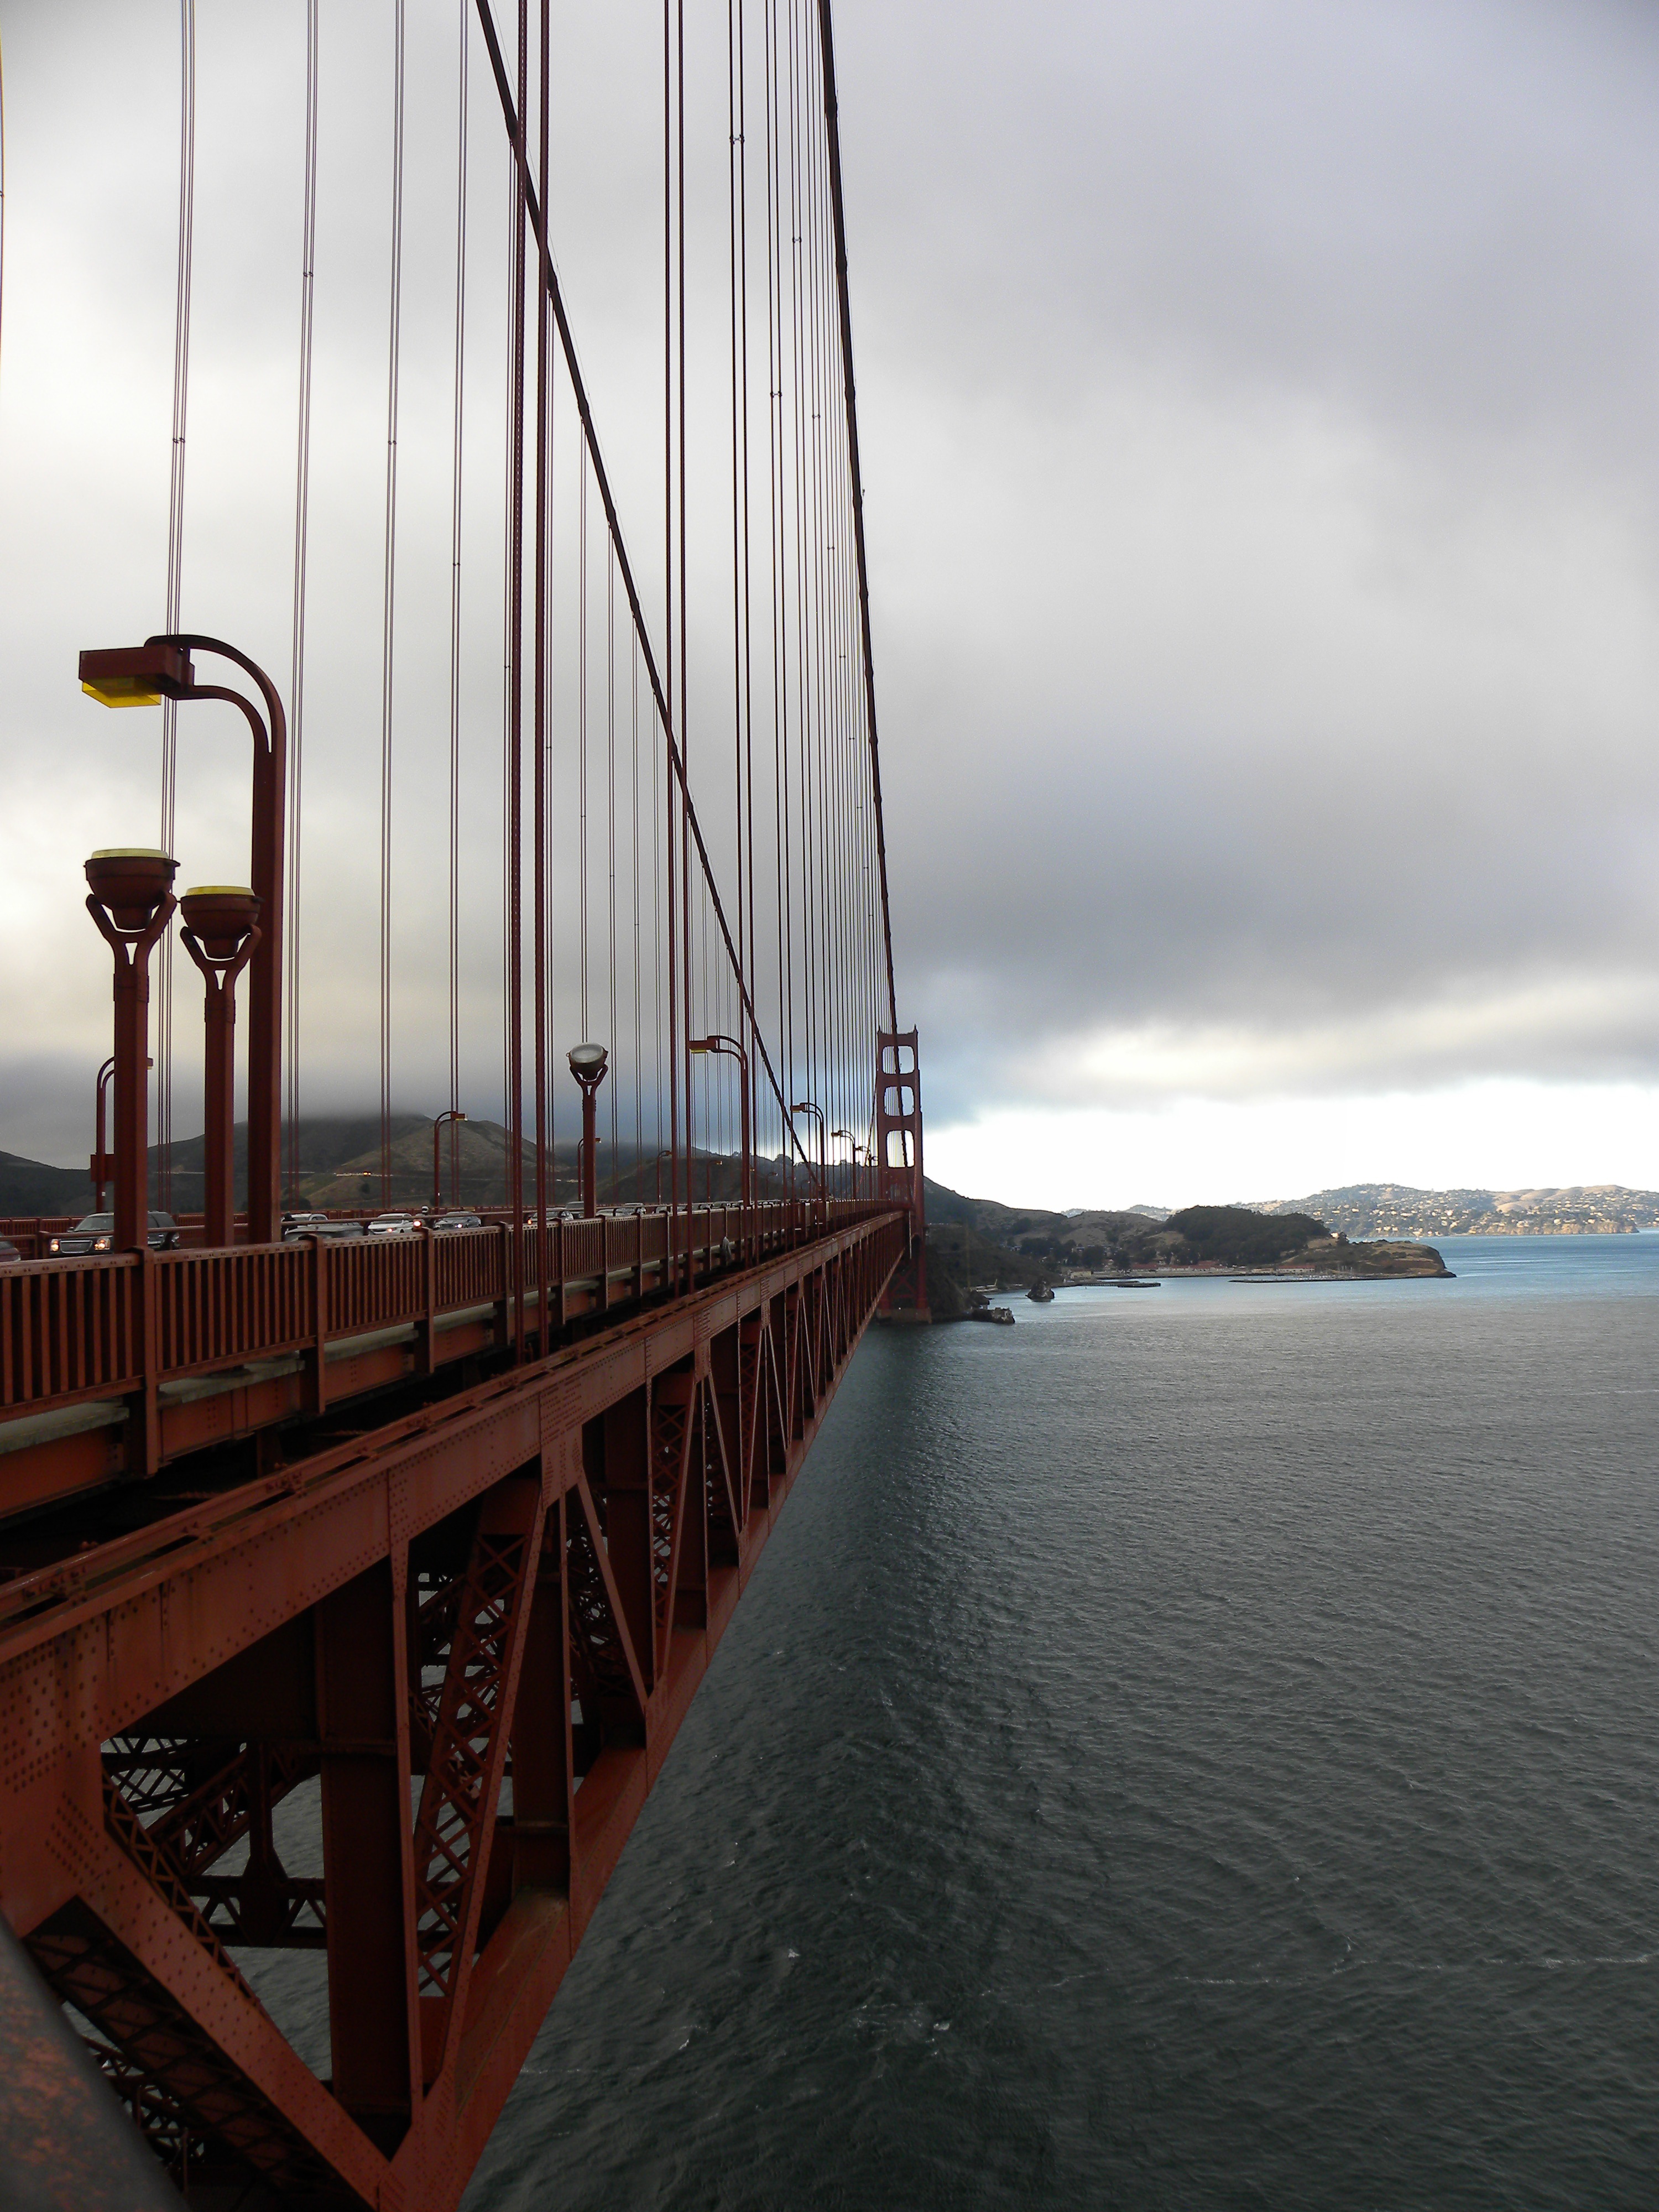
sea, ocean, dock, boat, bridge, pier, golden gate bridge, san francisco, suspension bridge, golden, reflection, vehicle, mast, gate, california, engineering, cables, famous, pacific, nonbuilding structure